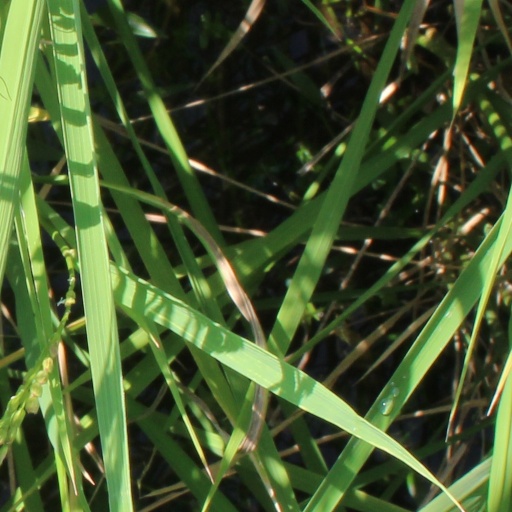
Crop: rice